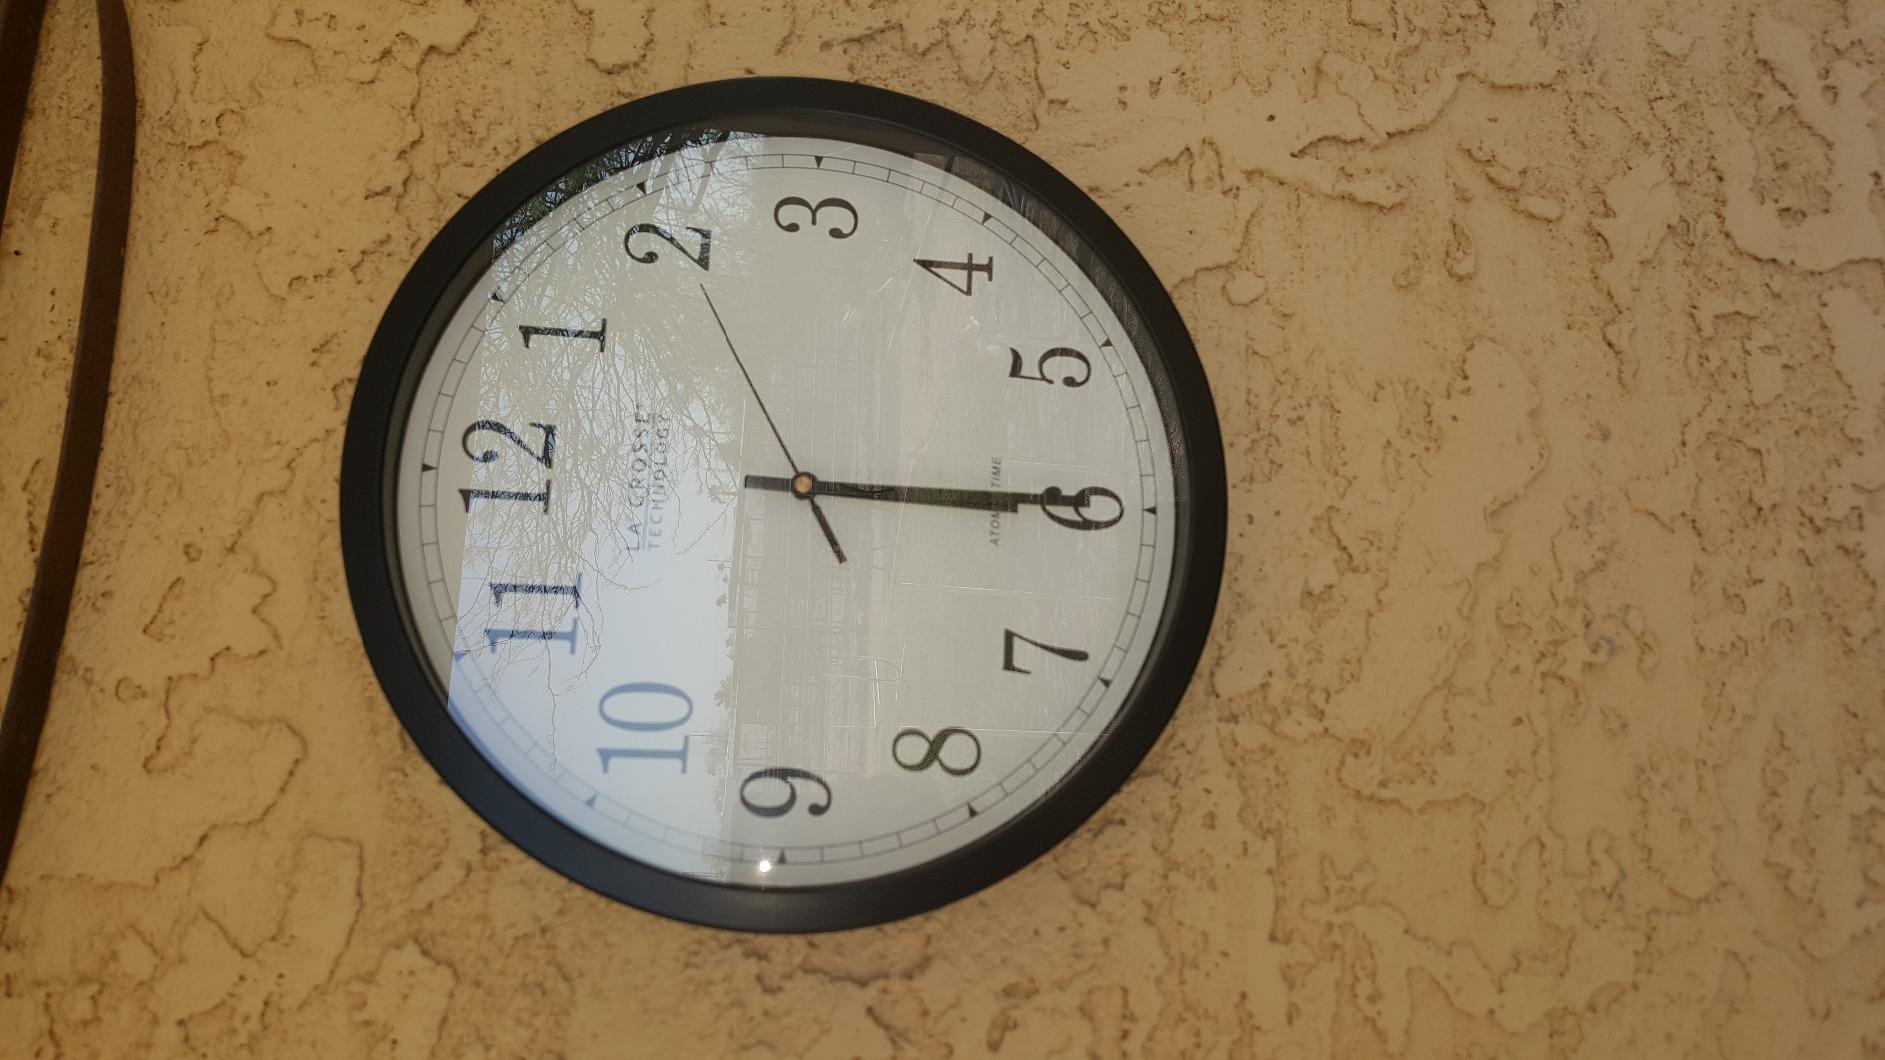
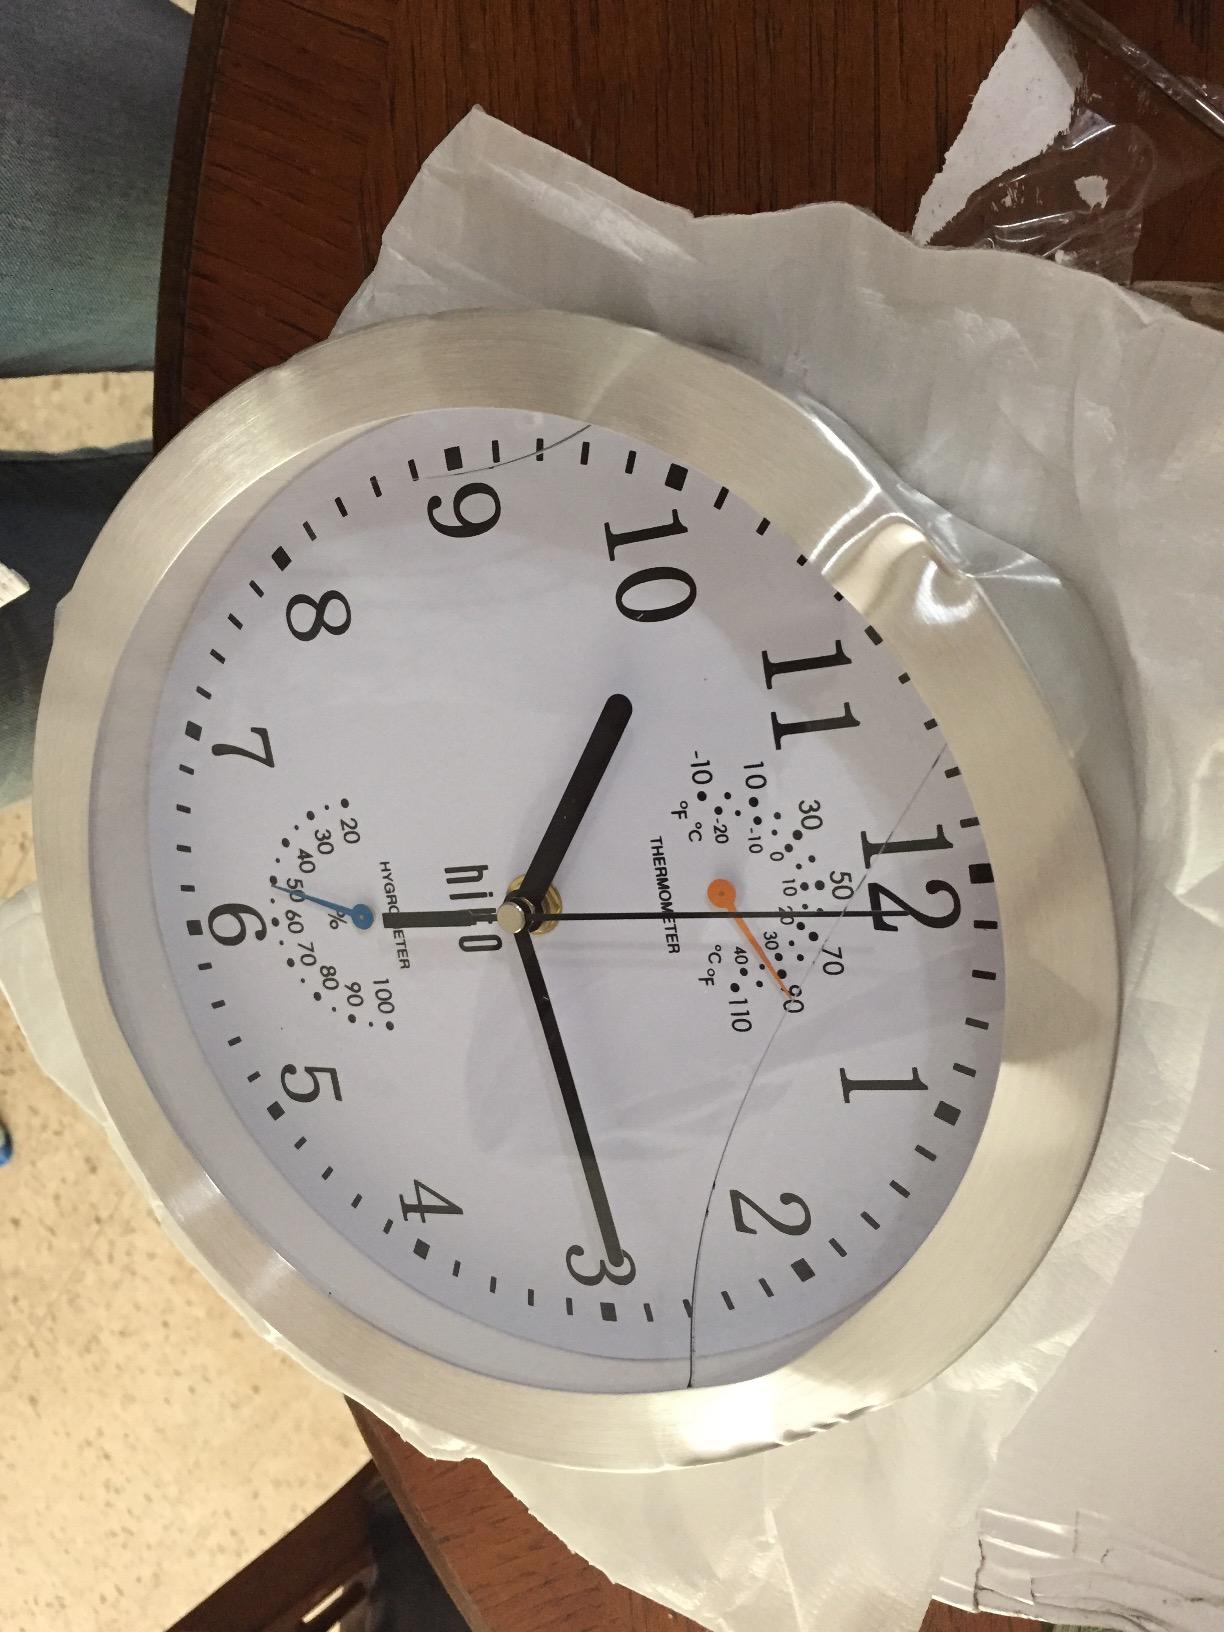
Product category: clock
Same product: no